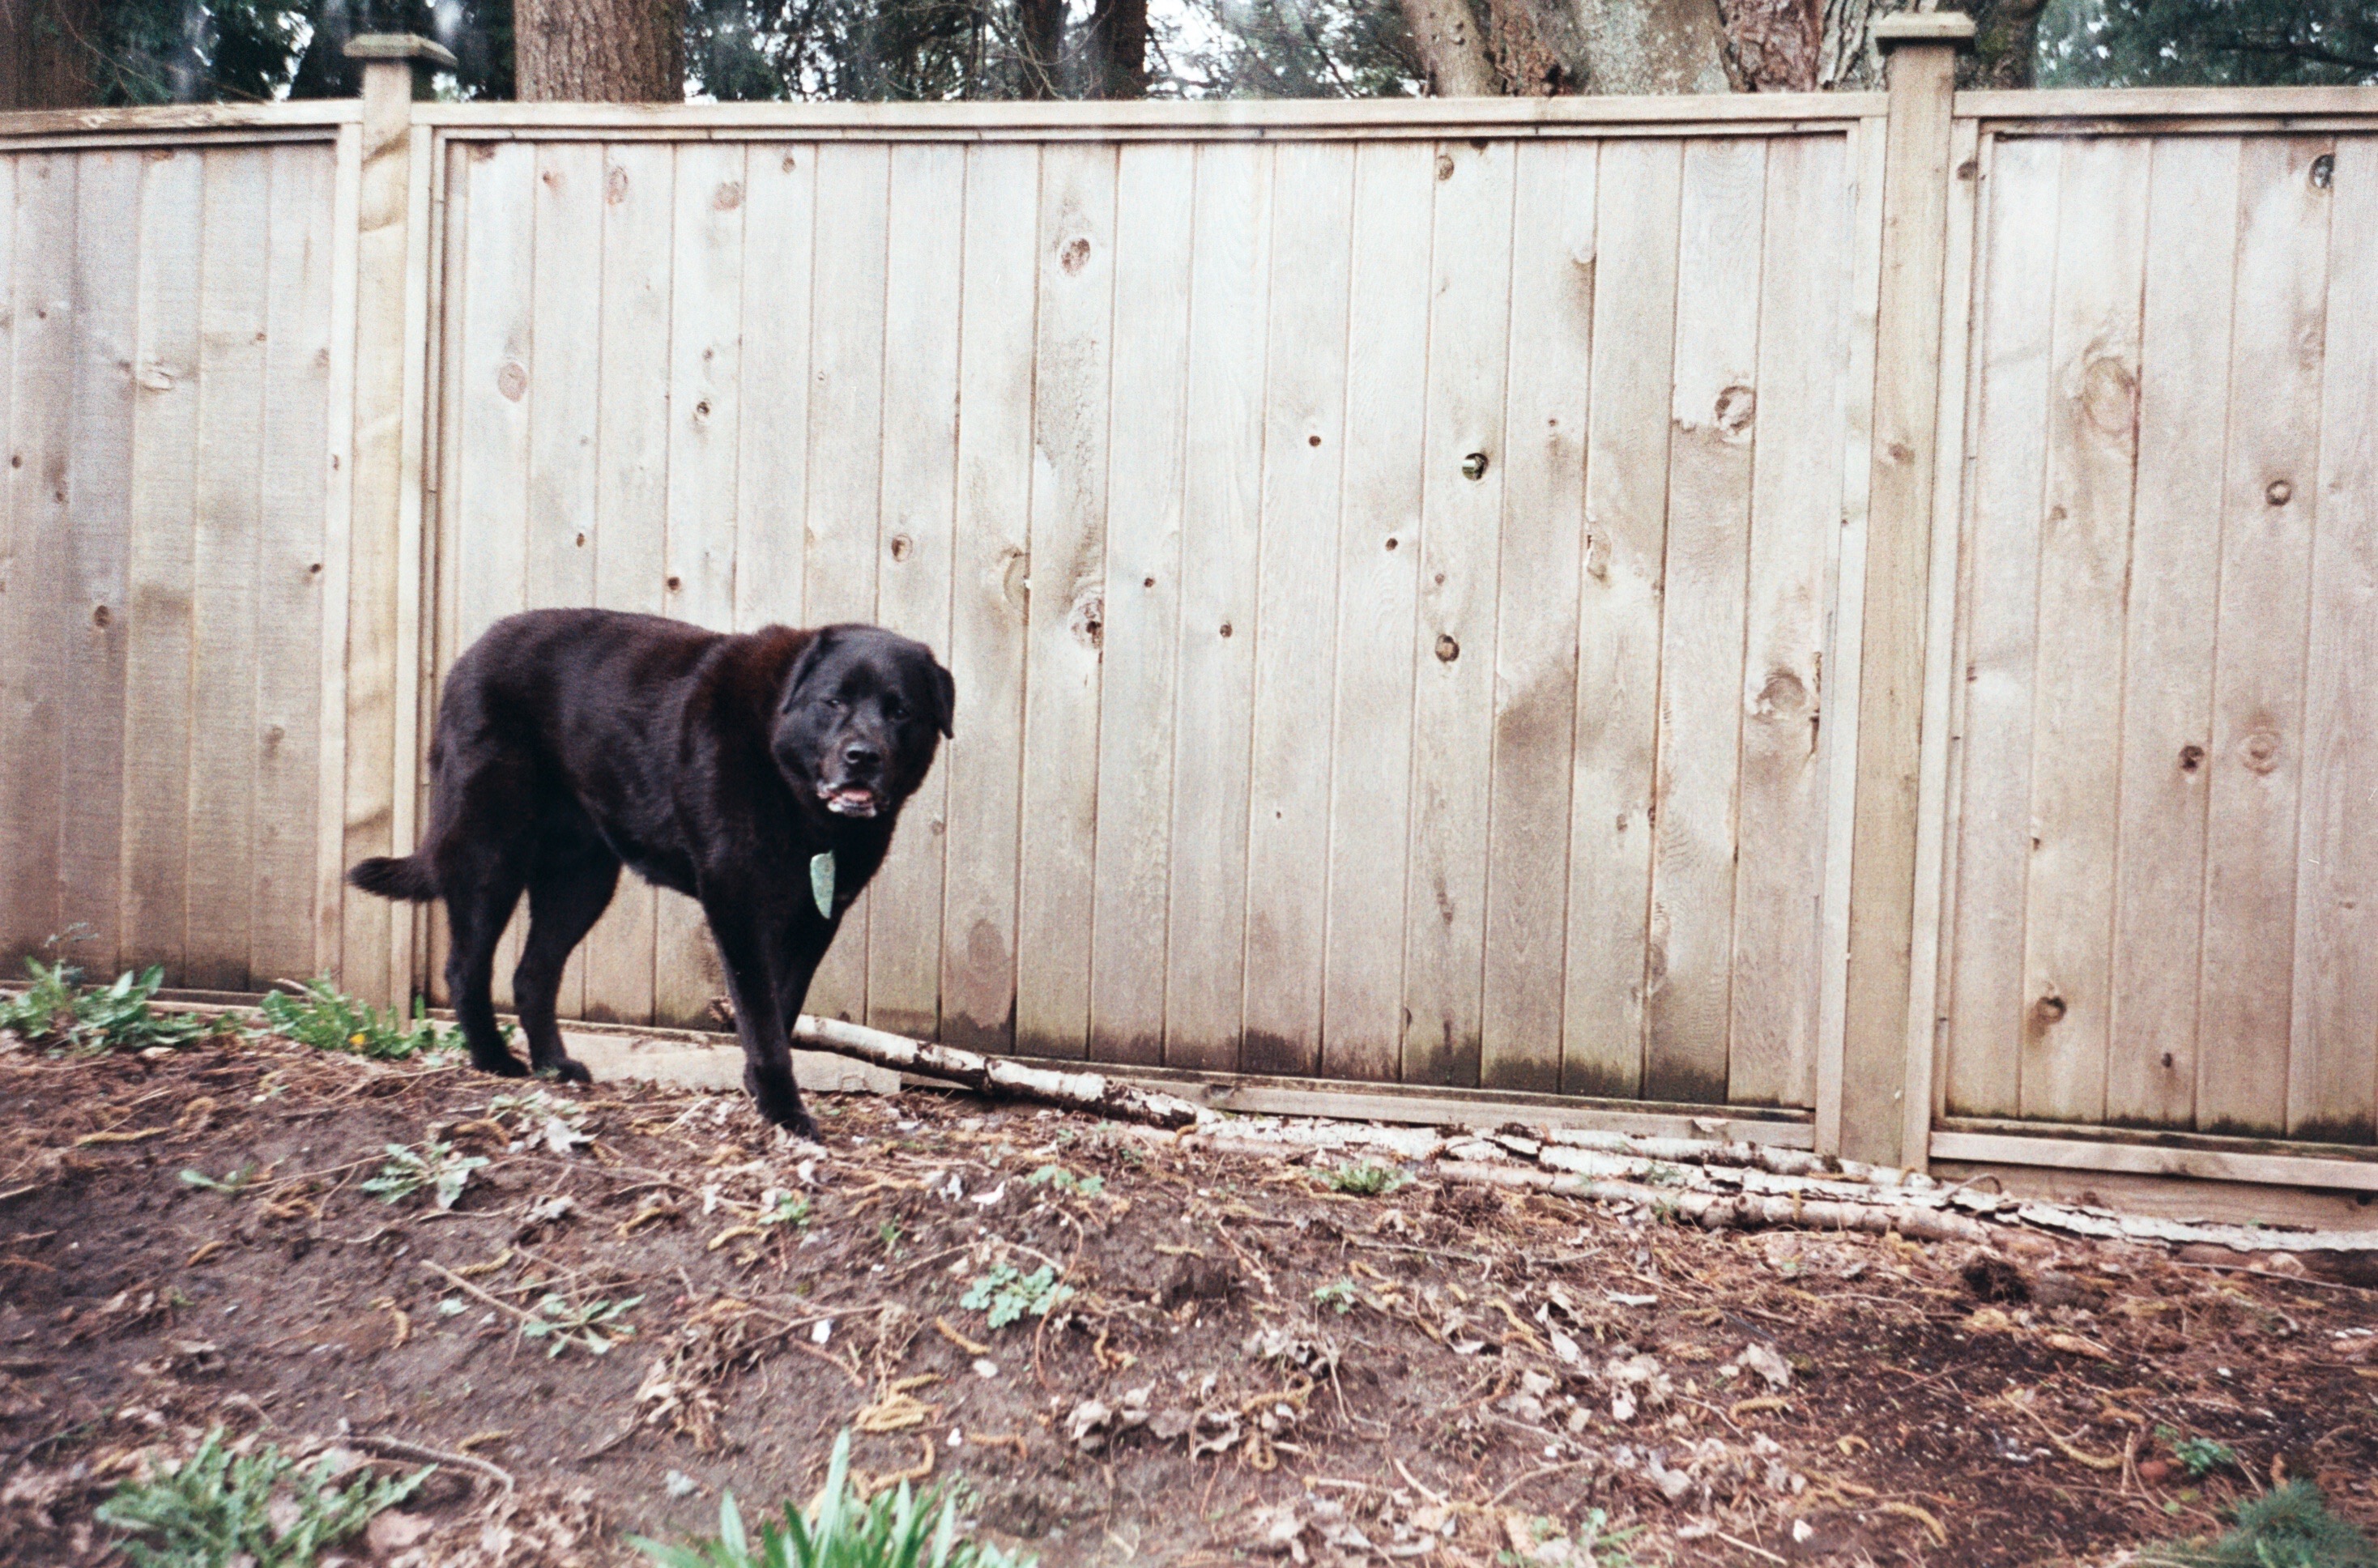
dog, zoo, mammal, lomo, labrador, retriever, kodakgold200, blacklab, smena8m, russiancamera, sovietcamera, dog like mammal